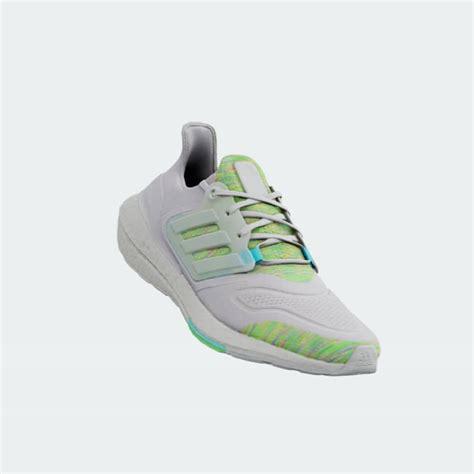
Brand: Adidas
Model: Ultraboost 22